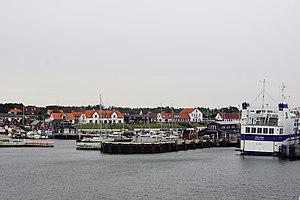
Vesterø Havn
Vesterø Havn på Læsø
Vesterø Havn er en by på den danske ø Læsø i Kattegat. Byen har 378 indbyggere og er beliggende i Læsø Kommune under Region Nordjylland. Vesterø Havn har både fiskeri- og lystbådehavn og udgør en del af Læsøs samlede vestkystbebyggelse.